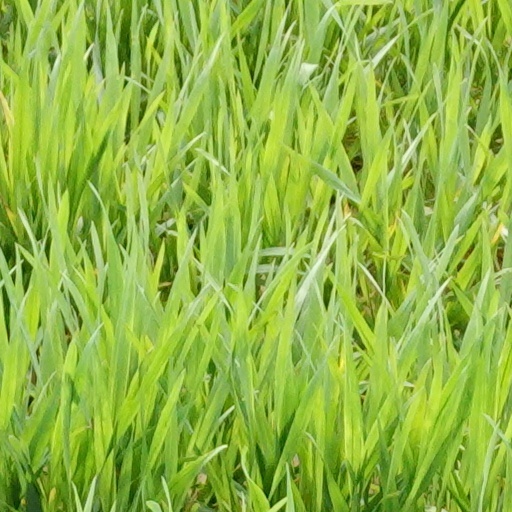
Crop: wheat